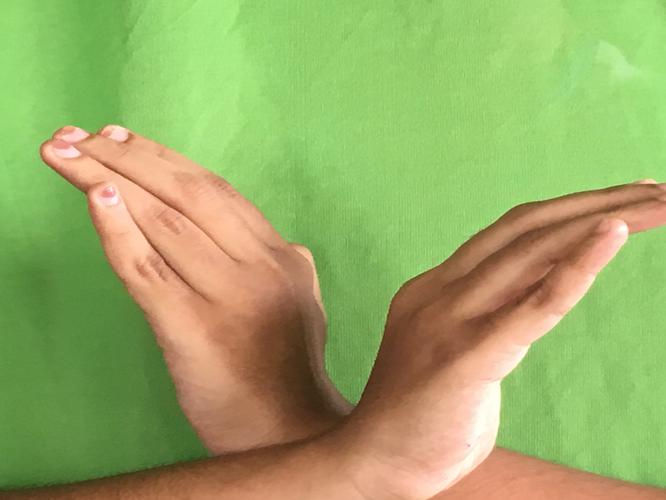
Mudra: Nagabandha
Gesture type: double_hand